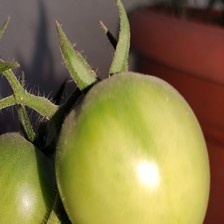
Label: tomato